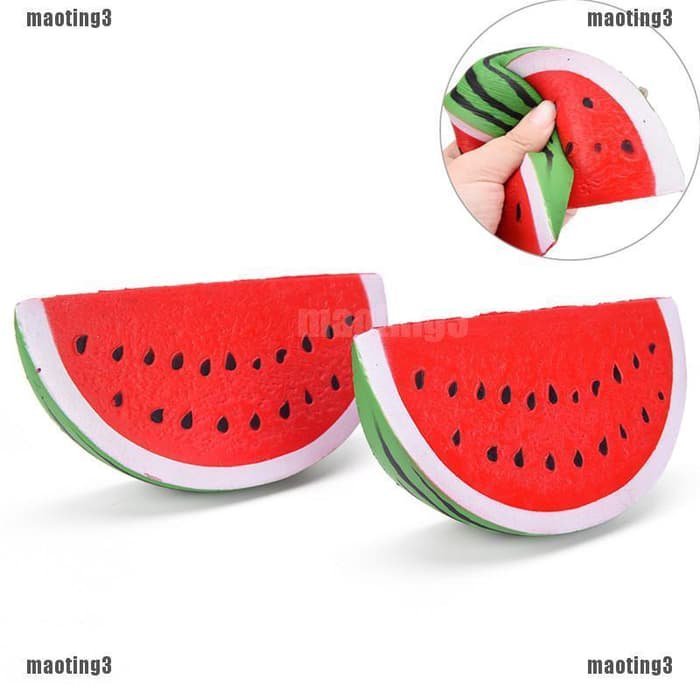
Label: Watermelon